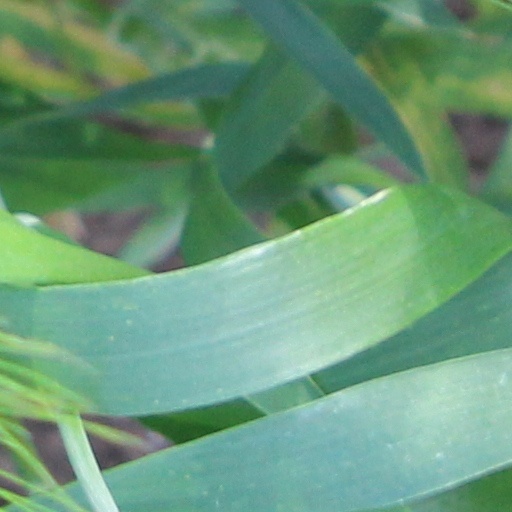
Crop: wheat